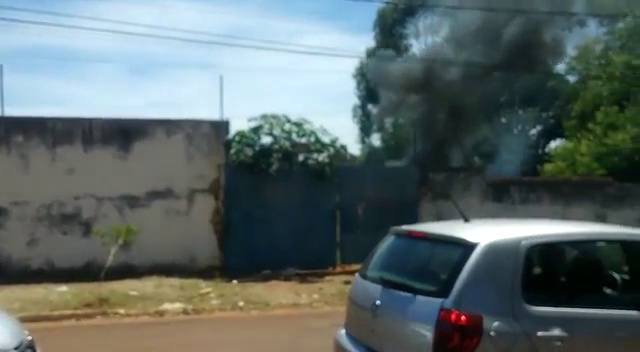
Fire: no
Smoke: yes